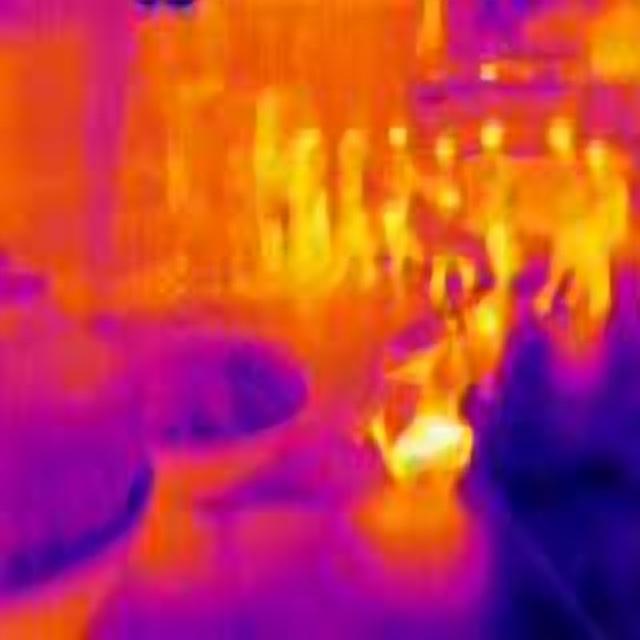
Detected objects:
label: person
label: person
label: person
label: person
label: person
label: person
label: person
label: person